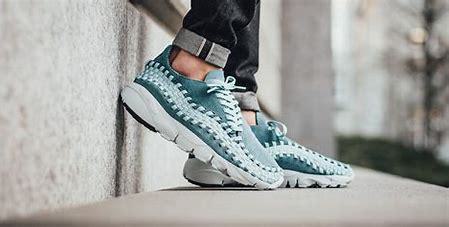
Brand: Nike
Model: Air Footscape Woven